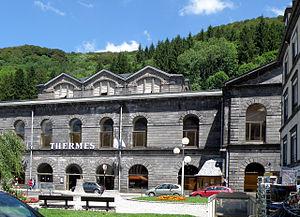
Le Mont-Dore, ville du Puy-de-Dôme (France, région Auvergne). Thermes (établissement thermal), place du Panthéon.
Louis-Charles Ledru, né le 3 août 1778 à Paris et mort le 16 septembre 1861 à Clermont-Ferrand, est un architecte français. Architecte départemental du Puy-de-Dôme et architecte de la ville de Clermont-Ferrand, il a travaillé essentiellement en Auvergne. Il est le père d'Agis-Léon Ledru.